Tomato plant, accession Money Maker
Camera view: tilt-top (135 deg); turntable rotation: 60 degrees
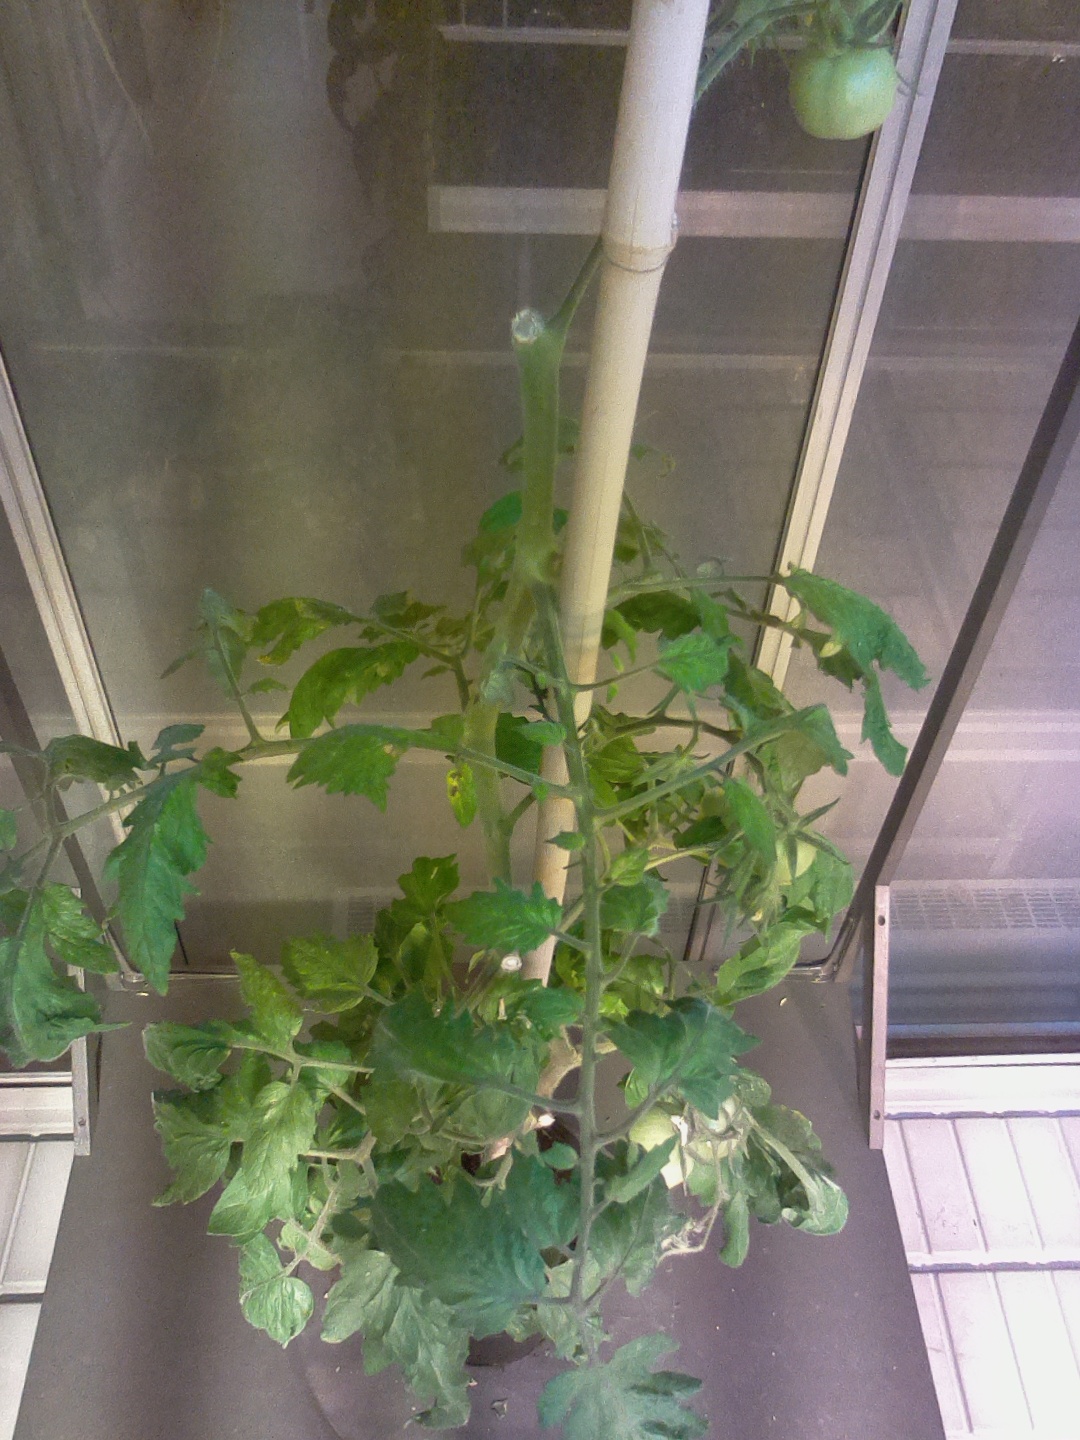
BBCH growth stage 78: 80% -90% of final fruit size